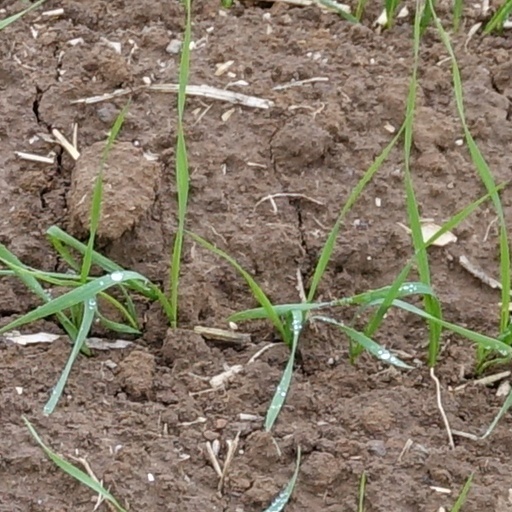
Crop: wheat